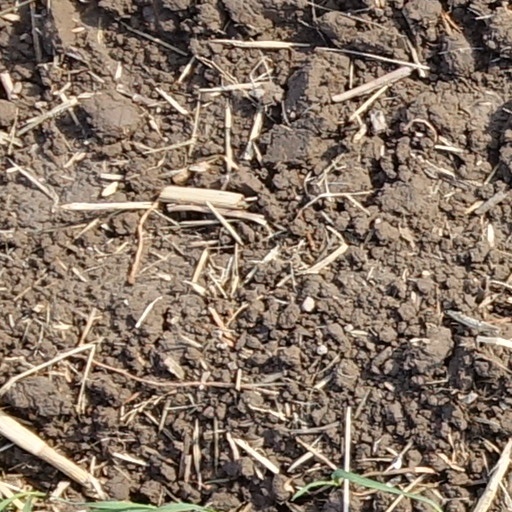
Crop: wheat